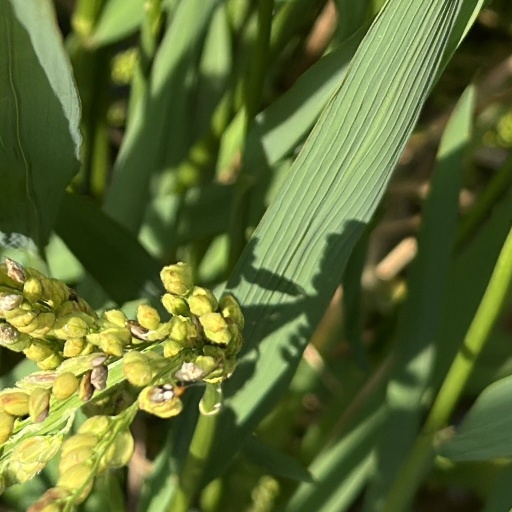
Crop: rice